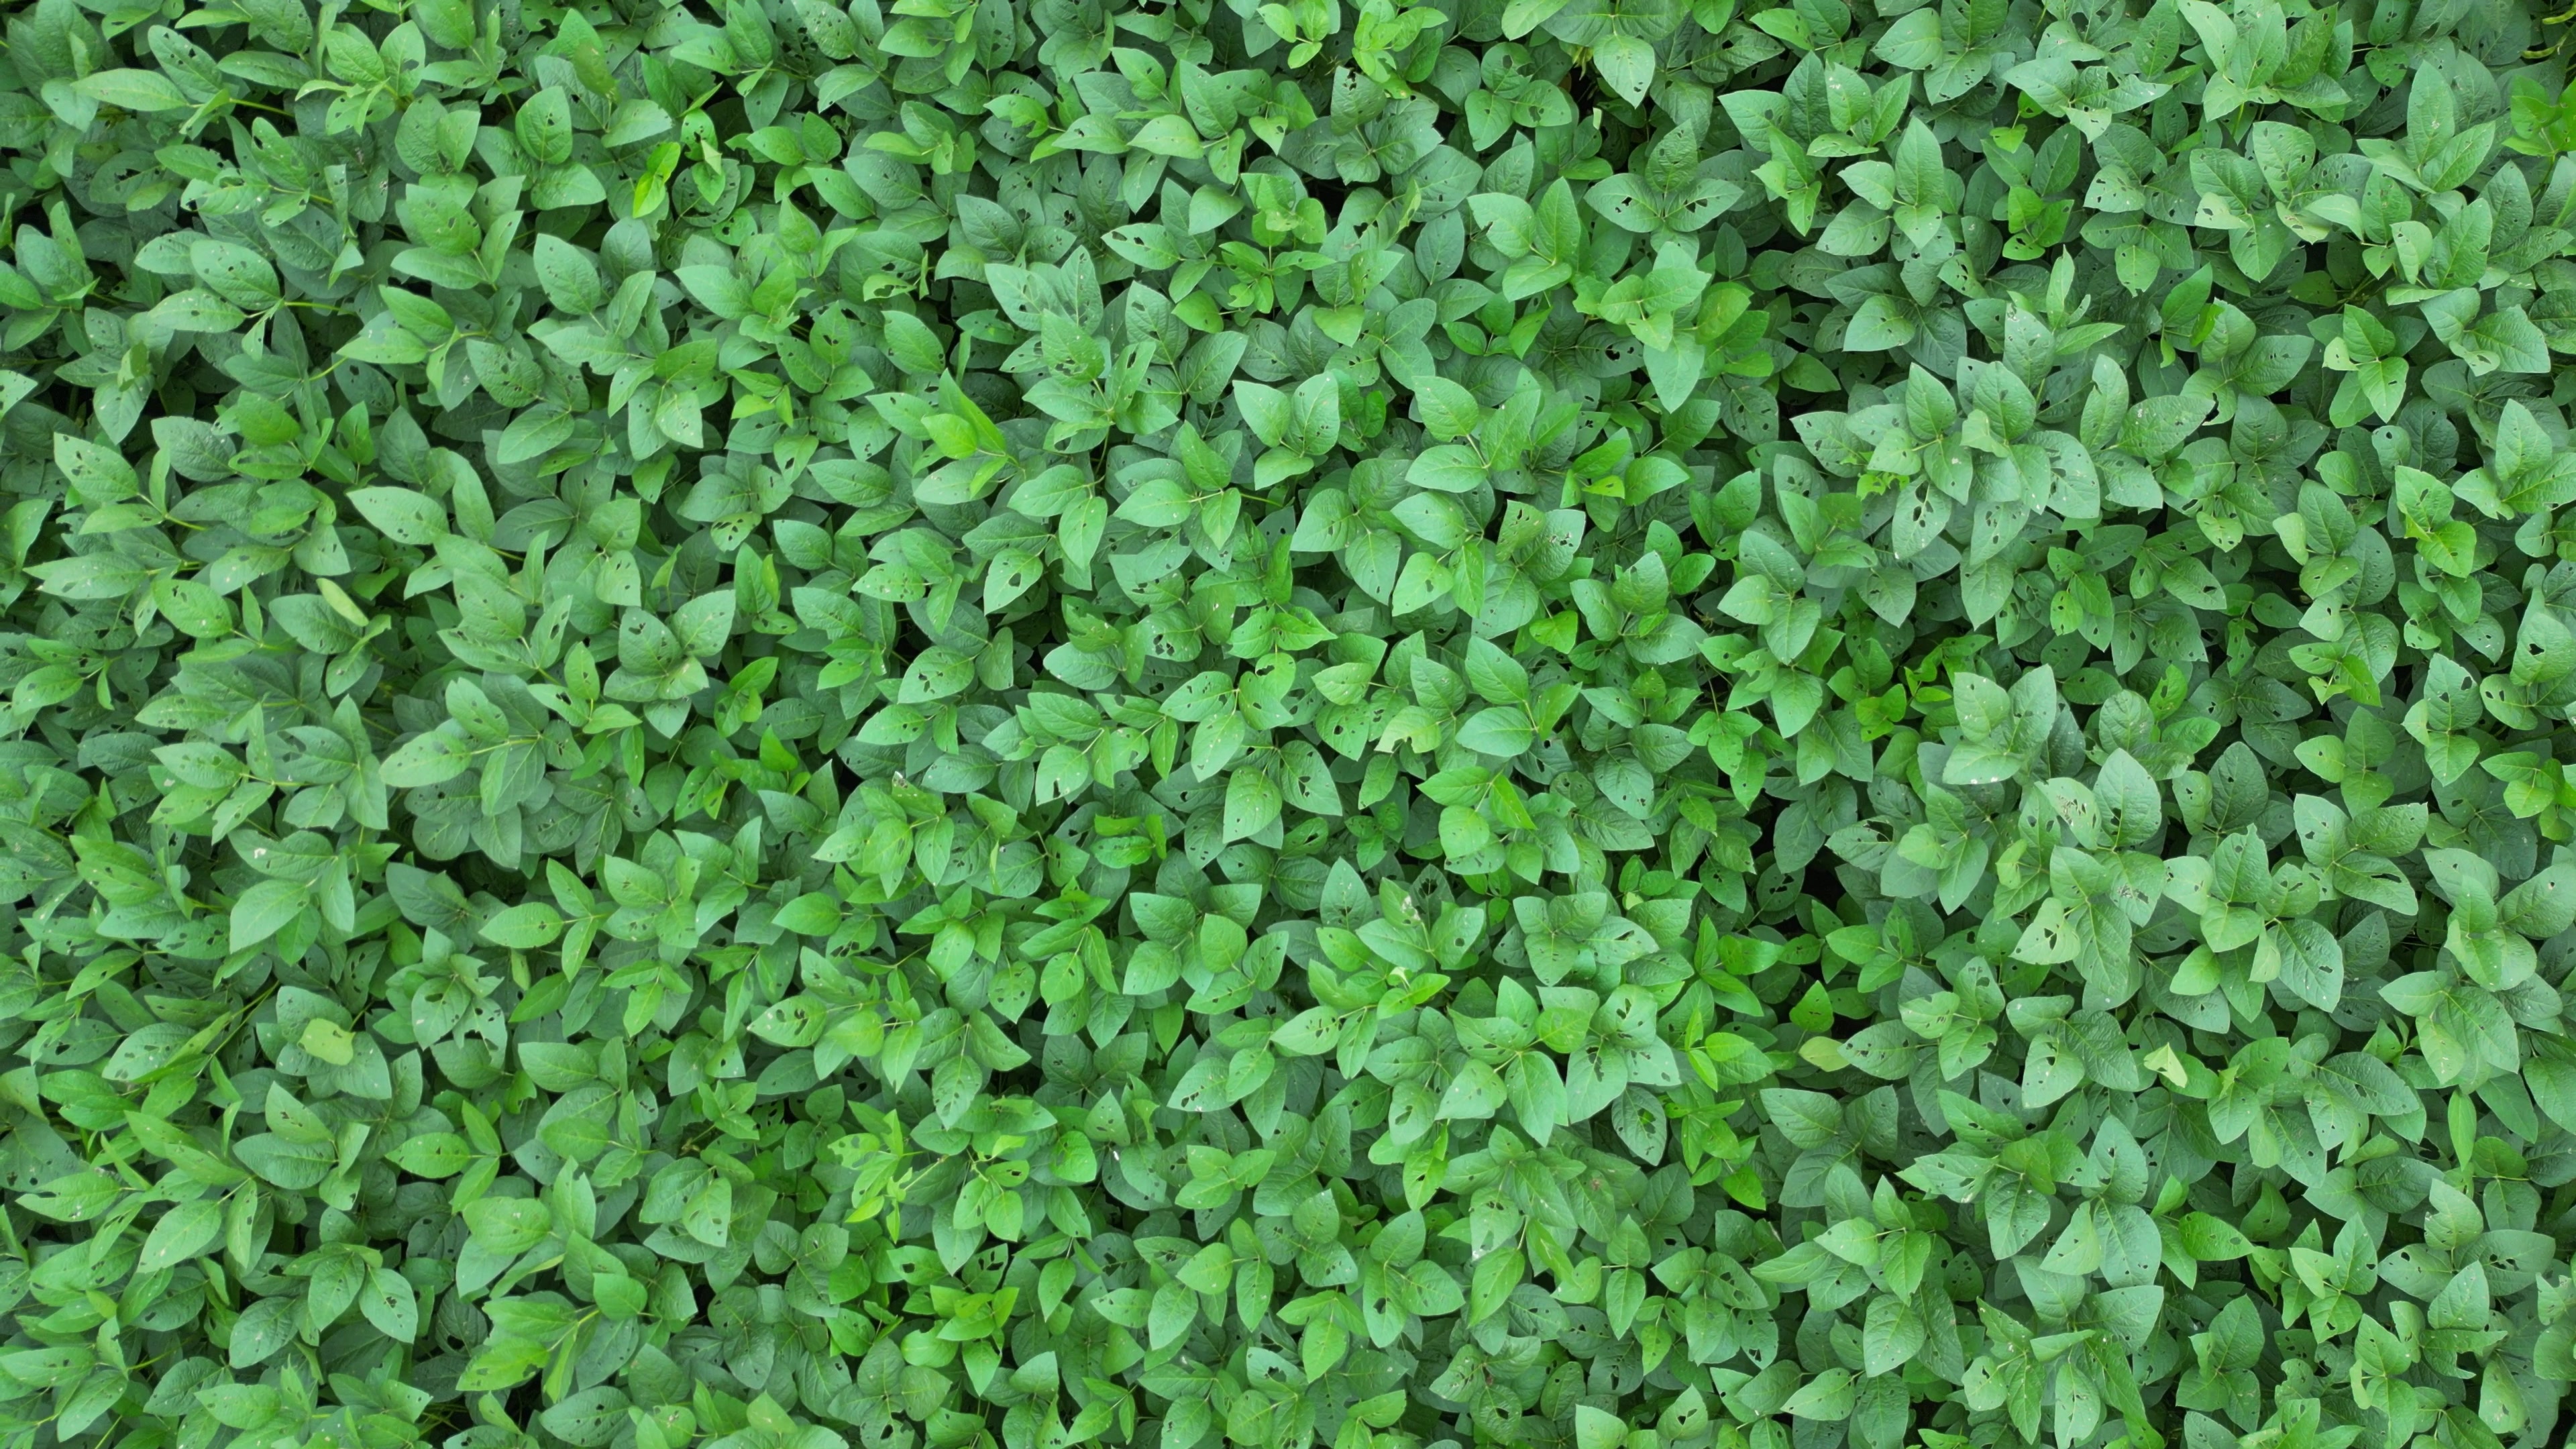
Label: Semilooper_Pest